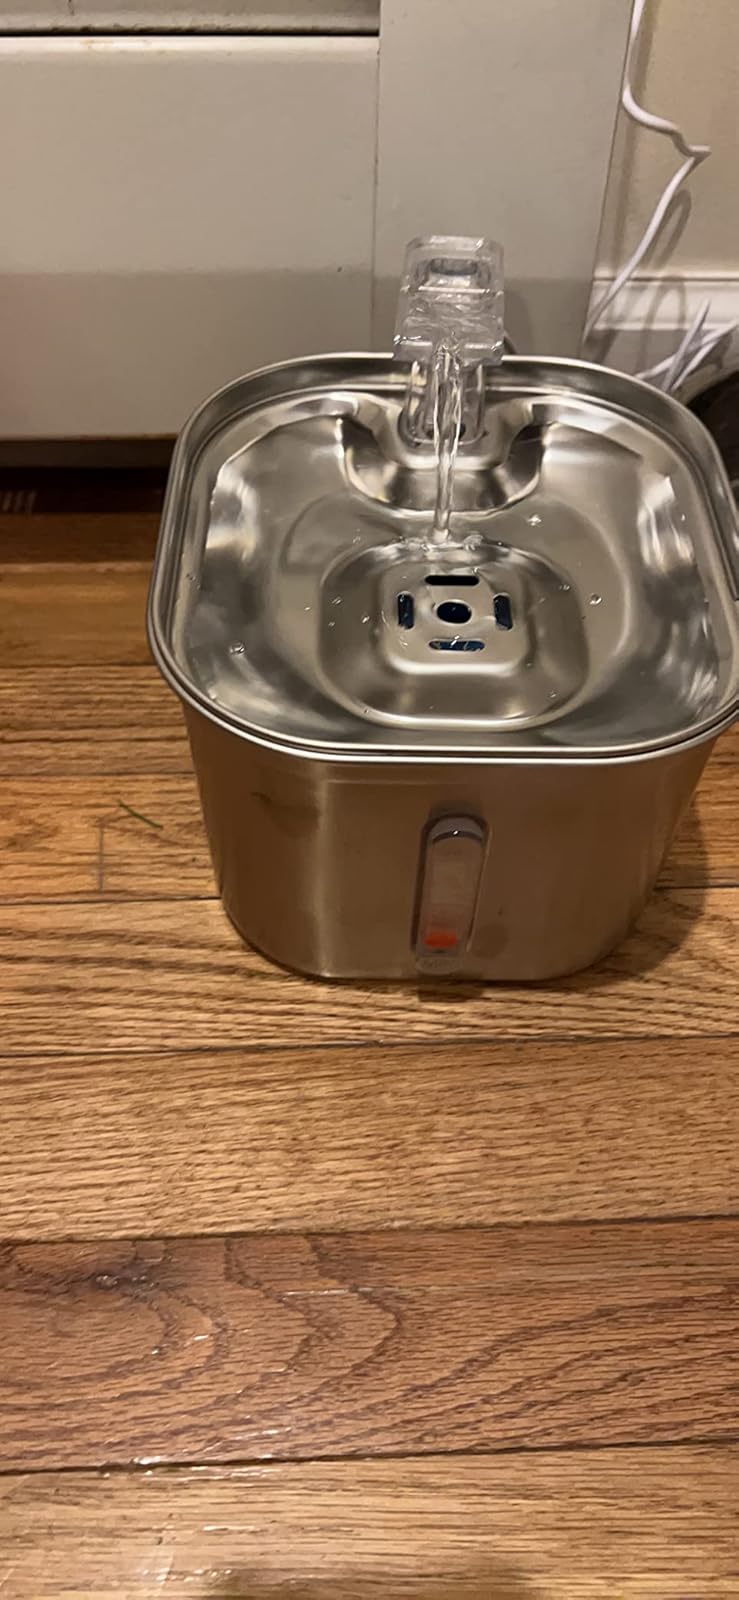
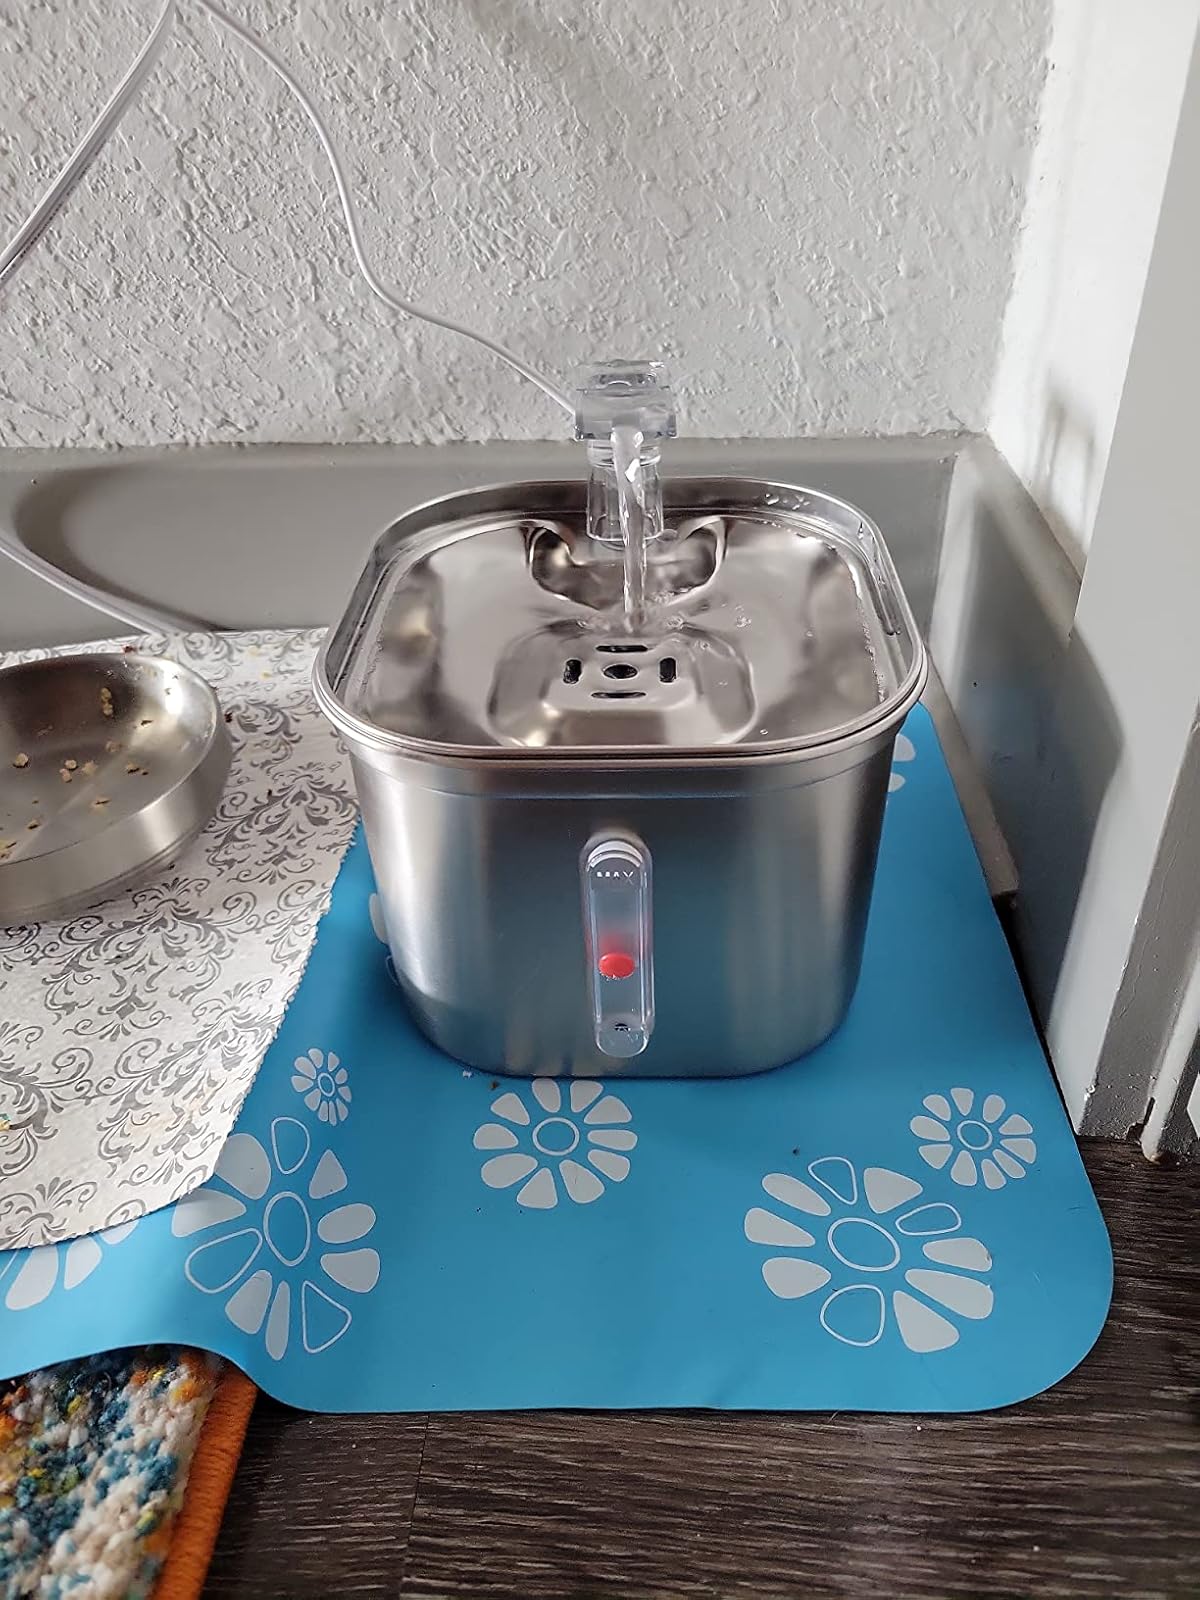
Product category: items_bowl
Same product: yes